Josephine Baker

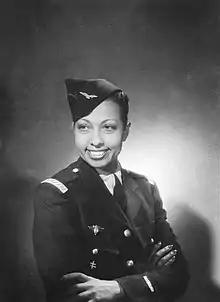
Baker in uniform, 1948

Under the management of Abatino, Baker's stage and public persona, as well as her singing voice, were transformed. In 1934, she took the lead in a revival of Jacques Offenbach's opera "La créole", which premiered in December of that year for a six-month run at the Théâtre Marigny on the Champs-Élysées of Paris. In preparation for her performances, she went through months of training with a vocal coach. In the words of Shirley Bassey, who has cited Baker as her primary influence, "... she went from a with a decent voice to ... I swear in all my life I have never seen, and probably never shall see again, such a spectacular singer and performer."